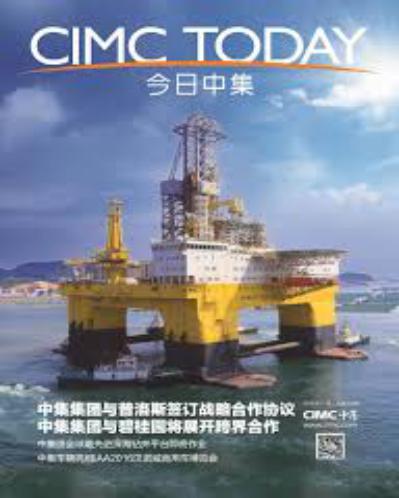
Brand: Cimc-2
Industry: Transportation